Skeleton Technologies

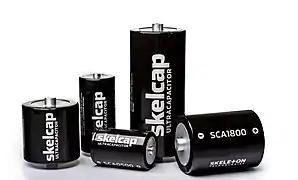
Ultracapacitators produced by Skeleton Technologies

Skeleton Technologies is an Estonian energy storage developer and manufacturer for AI data center, transportation, grid, and defence applications. Skeleton is developing a novel raw material, curved graphene, to produce solutions for the energy storage market, including high-power supercapacitors.